Crack Down

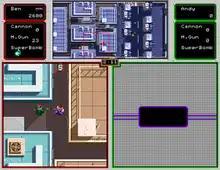
Arcade screenshot

Using a top-down perspective (akin to "Gauntlet"), the player controls either Ben or Andy, a pair of agents charged with stopping mad scientist Mr. X (Mr.K in the "Sega Mega Drive" version) from taking over the world, as they make their way through several timed levels, planting bombs and destroying cyborg enemies using guns (the "machine gun" and the "cannon" can be swapped back and forth) and smart bombs (which wipe out all enemies on screen). The goal of each stage is to plant all of the bombs and escape before their collective timer goes off.